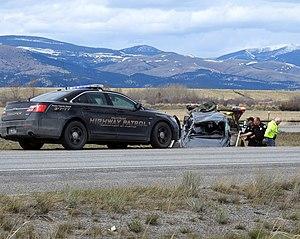
Les limites de vitesse sur autoroute de jour disparaissent au Montana en décembre 1995 pour réapparaître en mai 1999. La mortalité routière évolue à l'occasion de ces changements d’une façon difficilement interprétable.